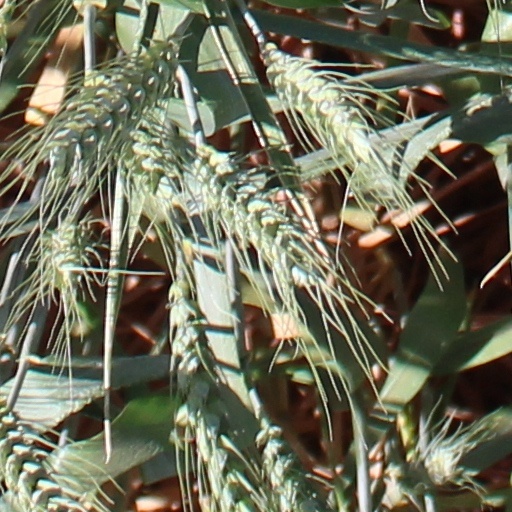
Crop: wheat